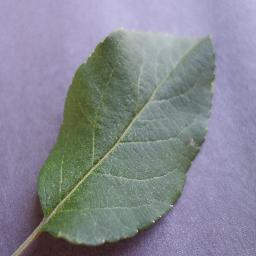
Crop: apple
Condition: healthy